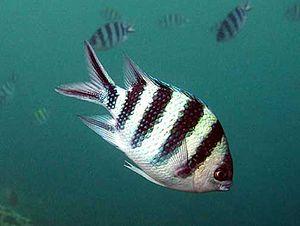
Le Sergent-major à queue en ciseaux est un poisson appartenant à la famille des Pomacentridae.